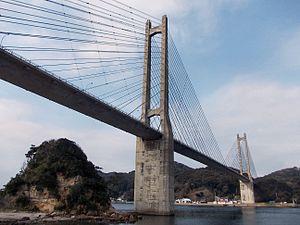
Cet article a pour vocation de présenter une liste de ponts remarquables du Japon, tant par leurs caractéristiques dimensionnelles, que par leur intérêt architectural ou historique.